2009 East Carolina Pirates football team

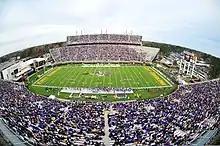
The Pirates face the Blazers at home

The Pirates faced the UAB Blazers at home in Dowdy–Ficklen Stadium. In 2008 the Pirates defeated the Blazers in Birmingham, AL for the first time in this series' history. The two schools are tied in the all-time series 4-4.